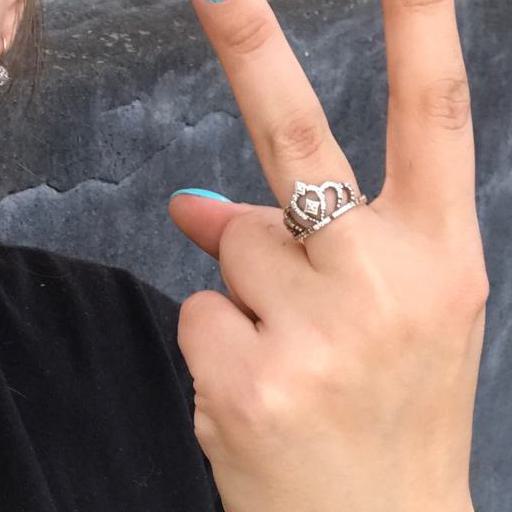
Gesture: peace_inverted